86th Air Division

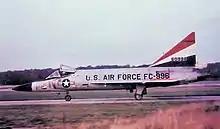
32d FIS F-102 Delta Dagger, 1962

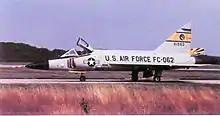
496th FIS F-102 about 1965

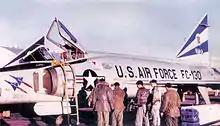
525th FIS F-102 about 1962

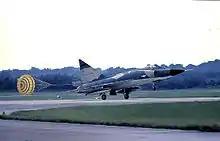
32d FIS F-102 landing with drouge parachute deployued, 1967

86th AD FIS were linked to a number of ground control radar stations through an extensive communications network. In Central Europe, NATO had divided the region into four Air Defense Sectors. Each of these sectors had their own operations enter which functioned as the central coordination center for units under its control.